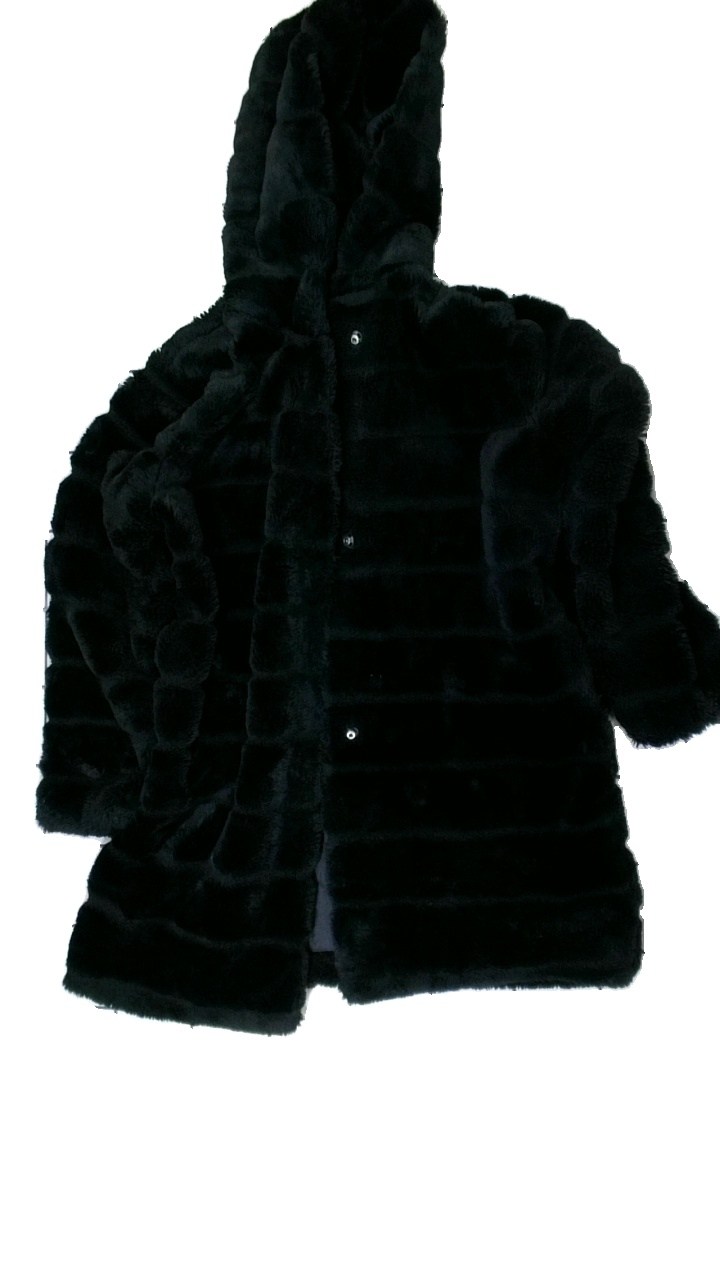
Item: Jacket (Ladies)
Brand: Missing
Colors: Black
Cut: Regular
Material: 100% Polyester
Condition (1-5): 1
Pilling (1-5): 5
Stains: Minor
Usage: Reuse
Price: <50